Committee of Public Safety

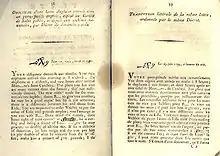
"Lettre anglaise" ("English Letter") dated 29 June 1793 as published by the National Convention during the French Revolution (1793) to prove English spying and conspiracy

On 5 April 1793, the French military commander and former minister of war General Charles François Dumouriez defected to Austria following the publication of an incendiary letter in which he threatened to march his army on the city of Paris if the National Convention did not accede to his leadership. News of his defection caused alarm in Paris, where imminent defeat by the Austrians and their allies was feared. A widespread belief held that revolutionary France was in immediate peril, threatened not only by foreign armies and by recent revolts in the Vendée, but also by foreign agents who plotted the destruction of the nation from within. Dumouriez's defection lent greater credence to this belief. In light of this threat, the Girondin leader Maximin Isnard proposed the creation of a nine-member Committee of Public Safety. Isnard was supported in this effort by Georges Danton, who declared: "This Committee is precisely what we want, a hand to grasp the weapon of the Revolutionary Tribunal".